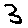
Label: 3